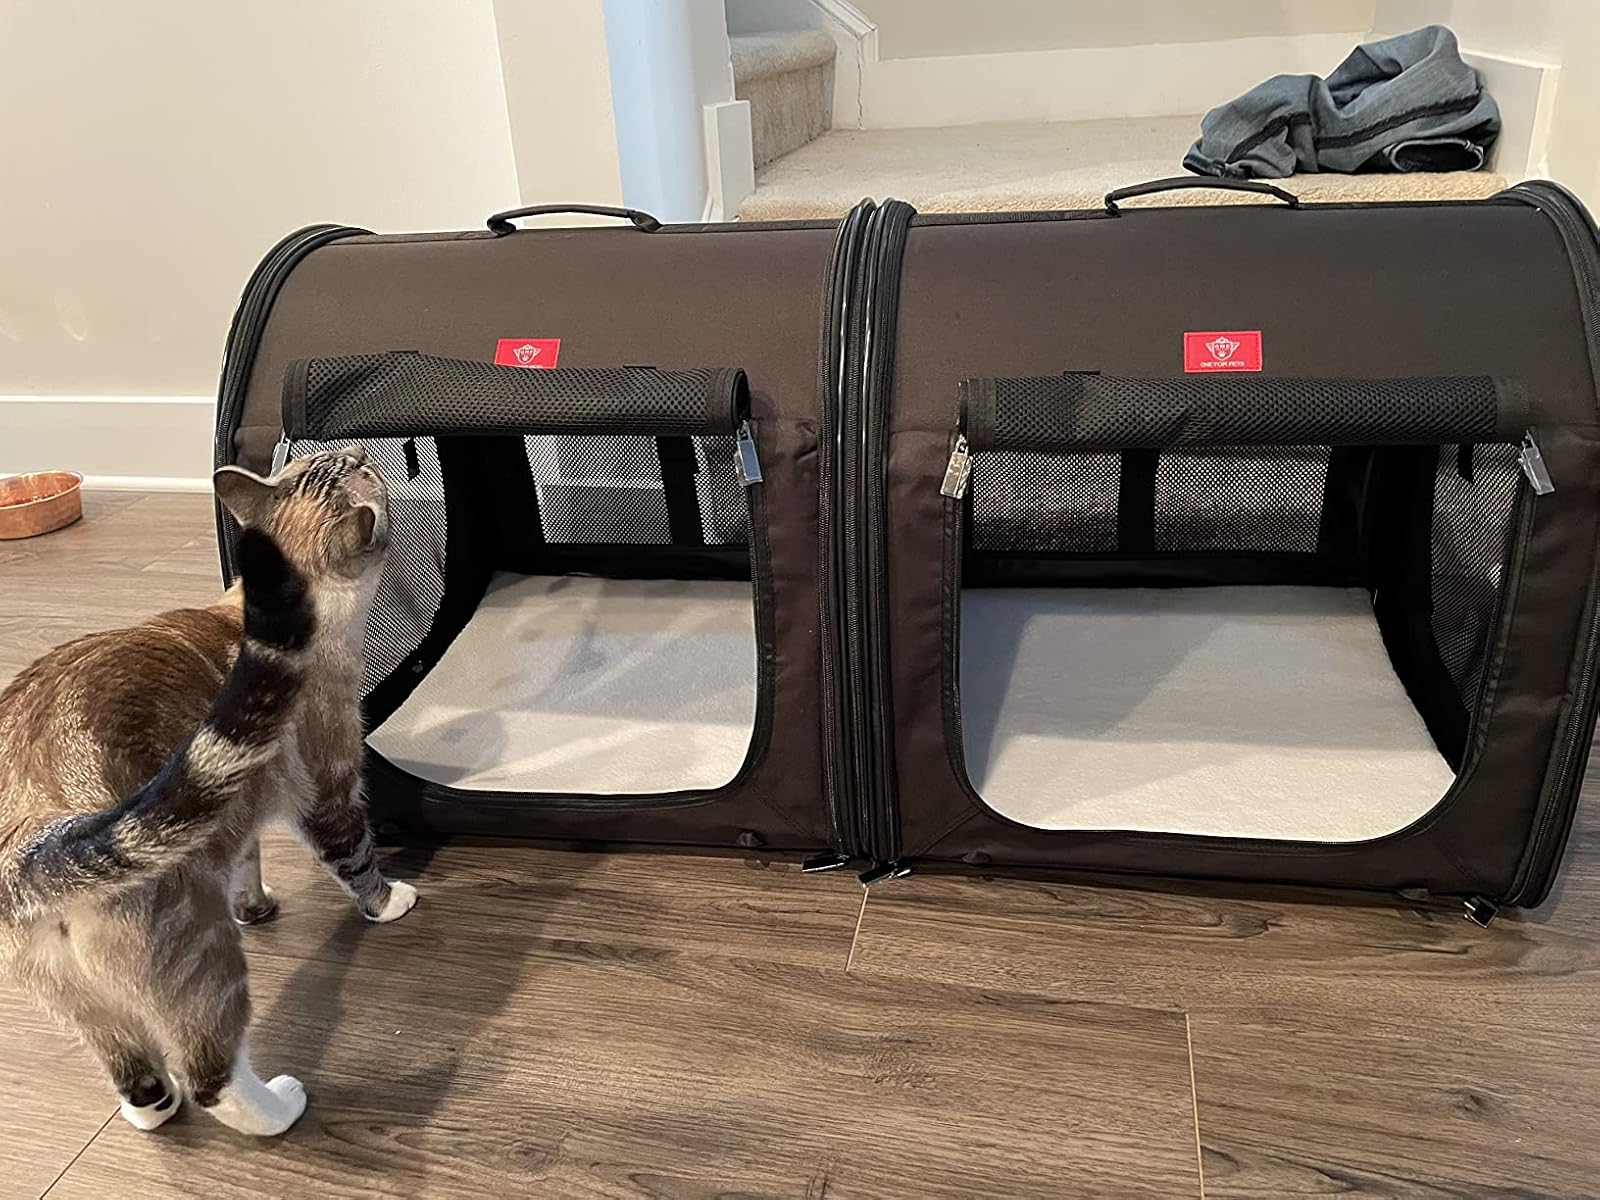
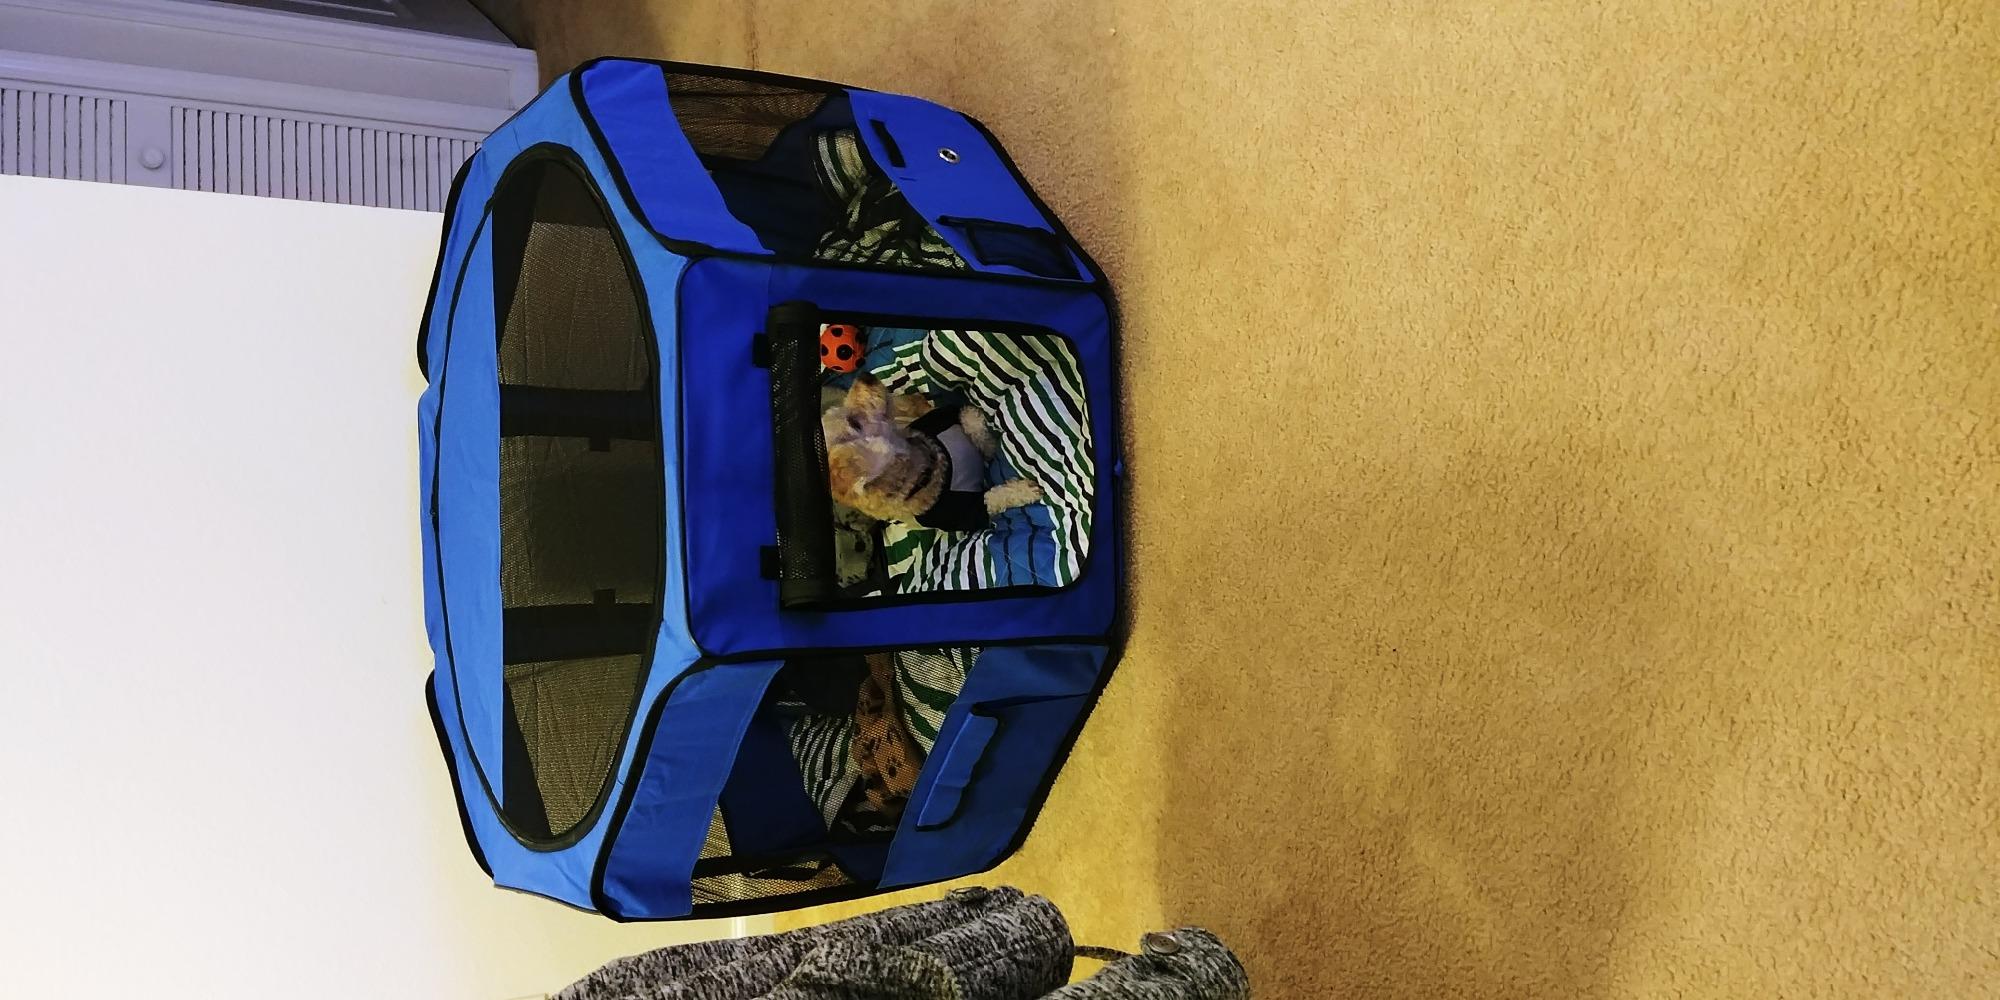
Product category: items_kennel
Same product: no